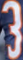
Number: 3